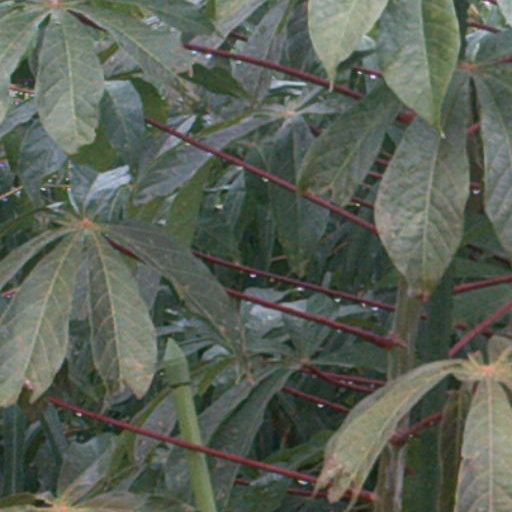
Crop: cassava